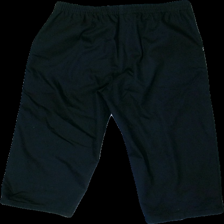
View: back
Type: Shorts
Category: Ladies
Brand: Soya/Soyaconcept
Colors: Black
Material: 78% cott, 22% poly
Cut: Regular
Size: S
Season: Summer
Stains: Major
Damage: stains
Damage location: middle center
Price range: <50
Recommended usage: Export
Description: Black shorts from Soyaconcept, size S. Poor condition.